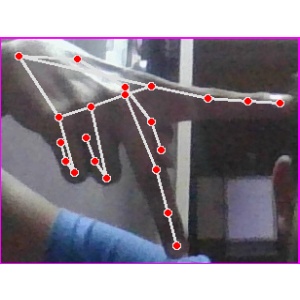
अक्षर: प